Commander, U.S. Fleet Forces Command

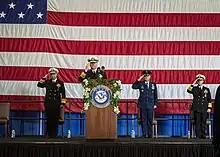
Attendants render a collective salute at the 2021 U.S. Fleet Forces Command change of command ceremony, December 7, 2021.

On October 1, 2001, the chief of naval operations designated the CINCLANTFLT to concurrently serve as Commander, U.S. Fleet Forces Command. U.S. Fleet Forces Command became responsible for overall coordination, establishment, and implementation of integrated requirements and policies for manning, equipping, and training Atlantic and Pacific Fleet units during the inter-deployment training cycle.